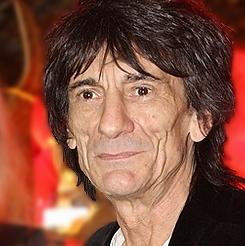
Age: 63